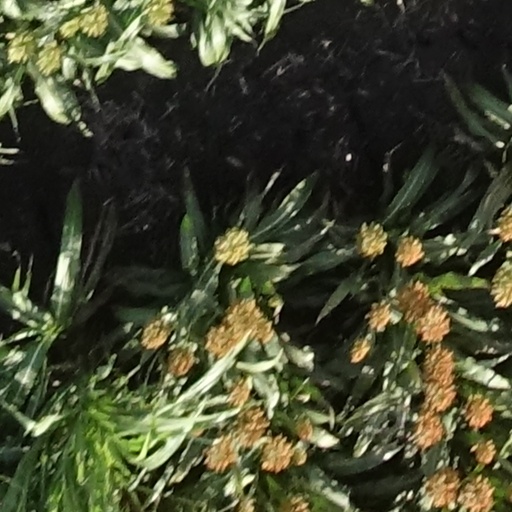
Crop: sorghum